Geography of Switzerland

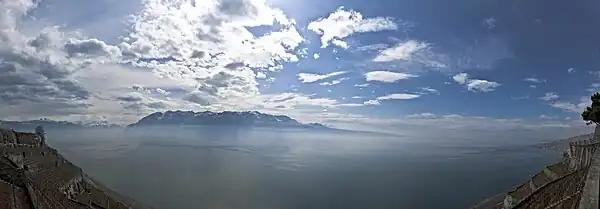
View of Lake Geneva from the vineyards between Montreux and Lausanne

The geography of Switzerland encompasses a wide range of climates, from subtropical to perennial snow climate. However, the lowlands are part of the temperate zone and typically experience neither extreme temperatures nor extreme weather conditions. In the Köppen climate classification, the Swiss Plateau and most low-elevation areas are at the transition between oceanic climate (Cfb) and continental climate (Dfb). As a consequence, all four seasons (spring, summer, autumn and winter) are well marked and present distinct weather conditions. At the same time, the influence of the nearby seas (especially the Atlantic Ocean) tends to prevent extreme temperatures in summer and winter, with changeable, often overcast weather. The Alps, and in a minor way the Jura Mountains, have a considerable impact on the Swiss climate. They influence it both on a horizontal level, by compartmentalizing it into distinct areas, and on a vertical level, by stratificating it into distinct layers. As a result, four other Köppen climate types are also found in Switzerland: humid subtropical climate (Cfa), subarctic climate (Dfc), tundra climate (ET) and ice cap climate (EF).